St Agnes, Isles of Scilly

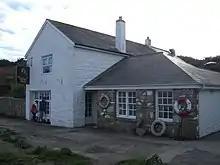
The Turk's Head, the only pub on St. Agnes

Other landmarks include a standing stone known as the Nag's Head (probably a natural formation). In 1707, many of the sailors who had drowned in the great naval disaster off the Isles of Scilly were reputedly buried on the St Agnes playing field.